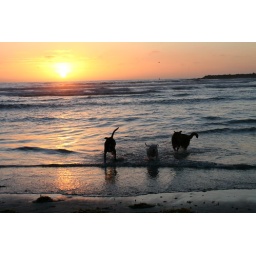
Sunset at dog beach in Ocean Beach.